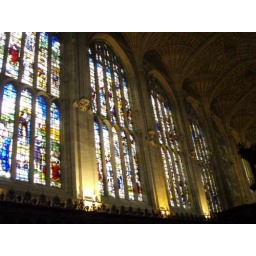
The stained glass windows in the chapel